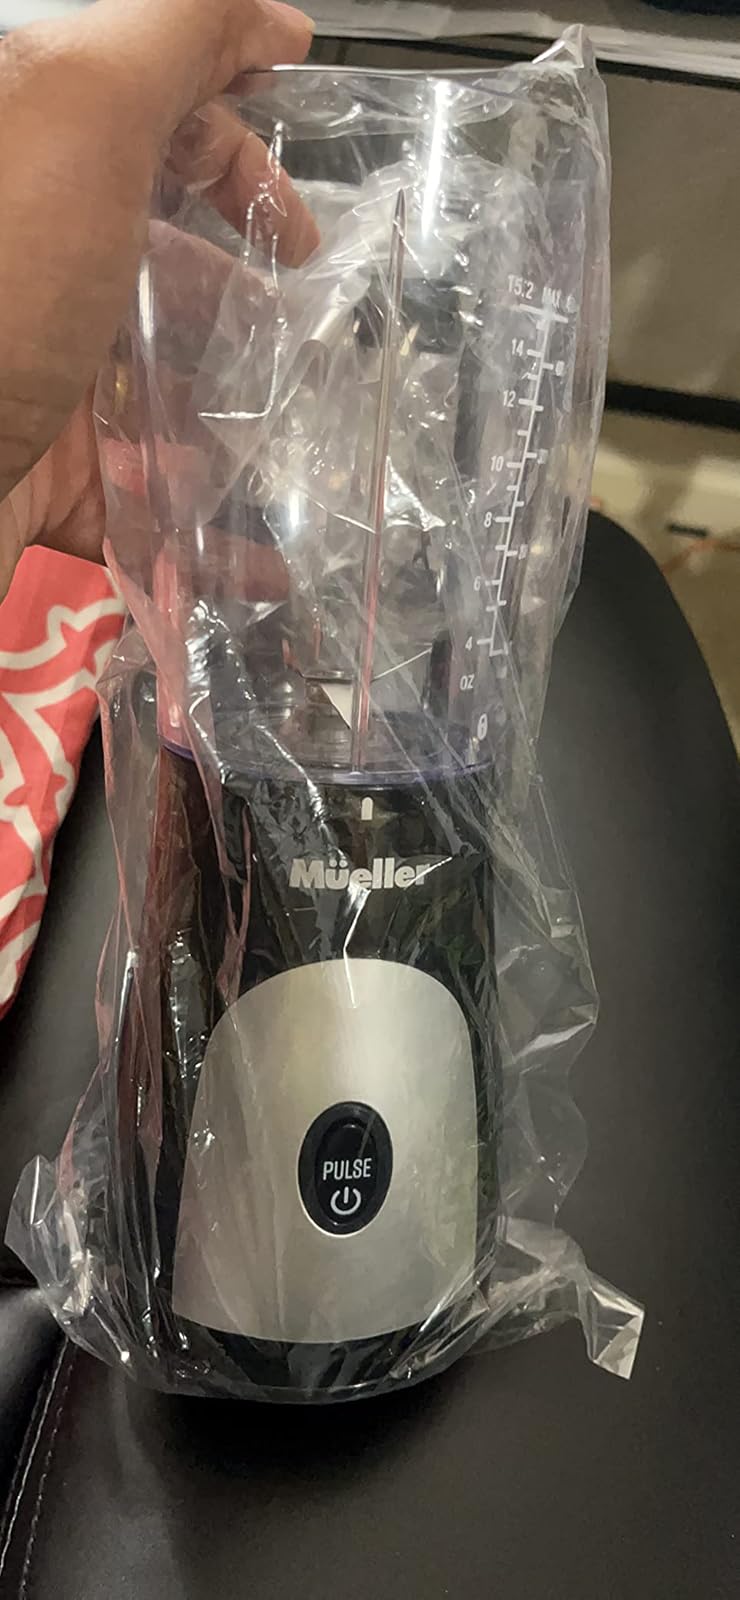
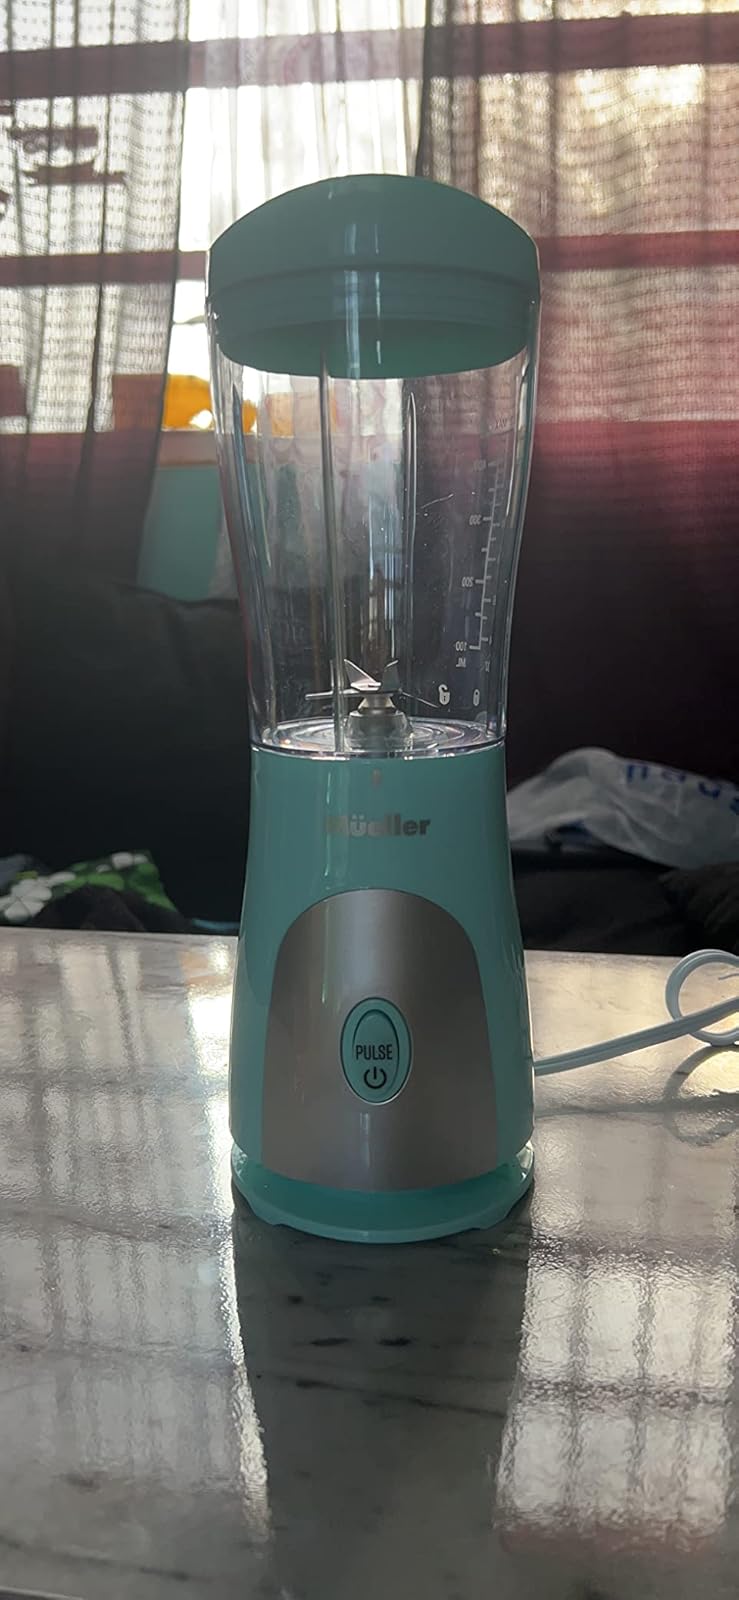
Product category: items_blender
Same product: no